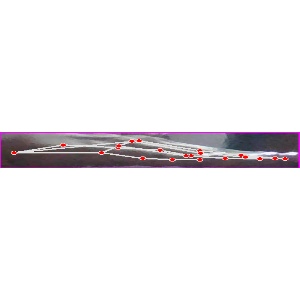
अक्षर: ज